Second Polish Republic

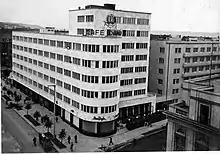
Gdynia, a modern Polish seaport established in 1926

Piłsudski's regime followed the conservative free-market economic tradition of the Polish–Lithuanian Commonwealth throughout its existence. Poland had one of the lowest taxation rates in Europe, with 9.3% of taxes as a distribution of national income. Piłsudski's regime was also heavily dependent on foreign investments and economies, with 45.4% of Polish equity capital controlled by foreign corporations. After the Great Depression, the Polish economy crumbled and failed to recover until Ignacy Mościcki's government introduced economic reforms with more government interventions with an increase in tax revenues and public spending after Piłsudski's death. These interventionist policies saw Poland's economy recover from the recession.